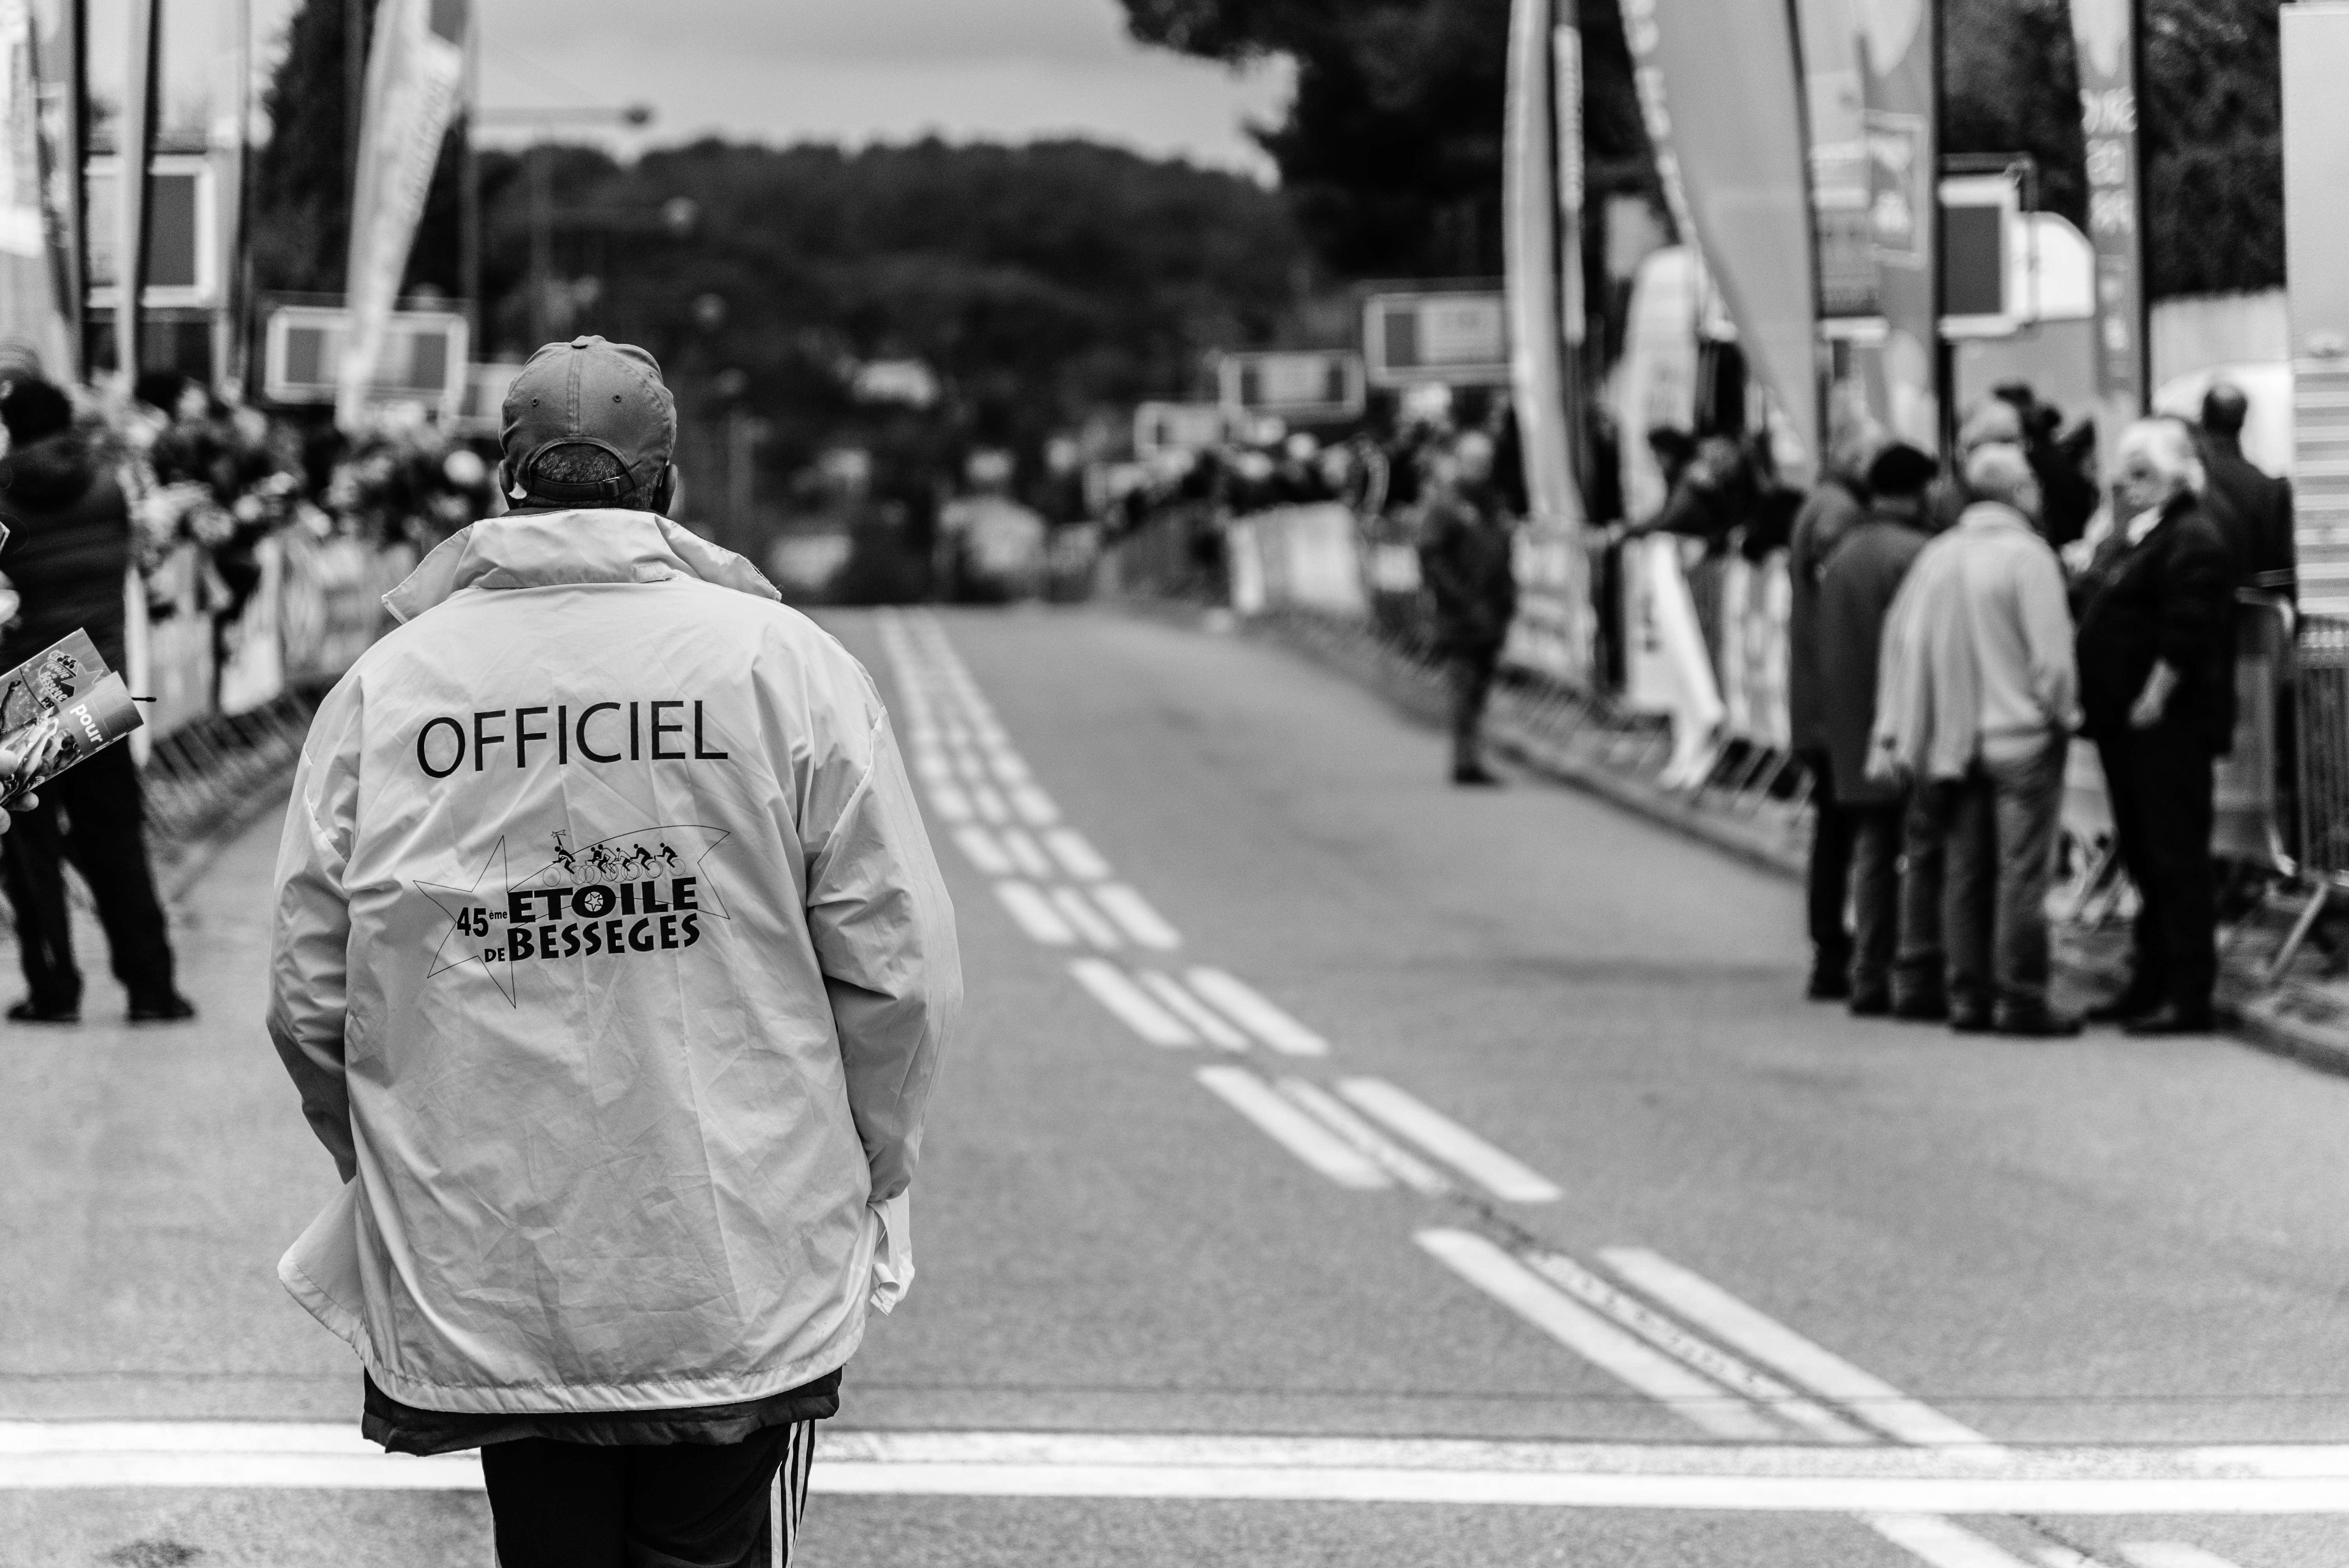
bike race, official, waiting, arrival, black, white, car, land vehicle, road, vehicle, photograph, street, black and white, infrastructure, urban area, monochrome photography, photography, crowd, lane, snapshot, pedestrian, standing, monochrome, recreation, city, race, style, bicycle